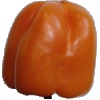
Label: Pepper Orange 1